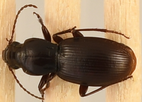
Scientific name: Pterostichus pumilus
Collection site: Abby Road NEON (ABBY), plot ABBY_011